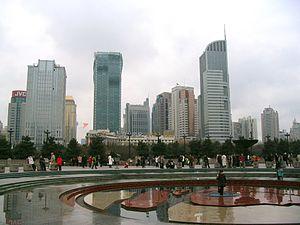
La place du Peuple est une vaste place sur laquelle débouche la rue de Nankin, une importante rue commerçante et piétonne de Shanghai, dans le district de Hangpu de Puxi, Shanghai, Chine. C'est la place centrale de Shanghai, où est située la mairie de la municipalité ainsi que différents lieux culturels majeurs.